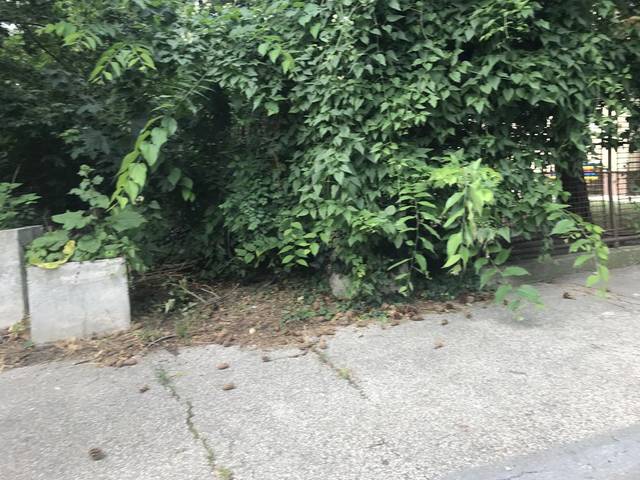
Region: Austria
Coordinates: 48.154, 17.109